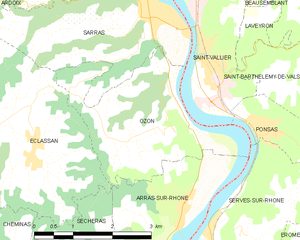
Carte des communes françaises: Ozon